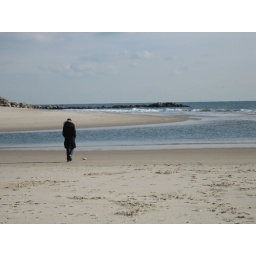
fresh water to salt water. in case you didn't know the best beaches on the east coast are in east hampton.